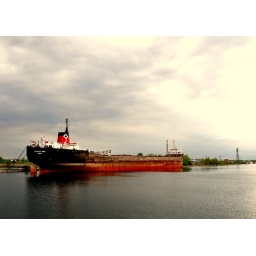
ship against cloudy sky